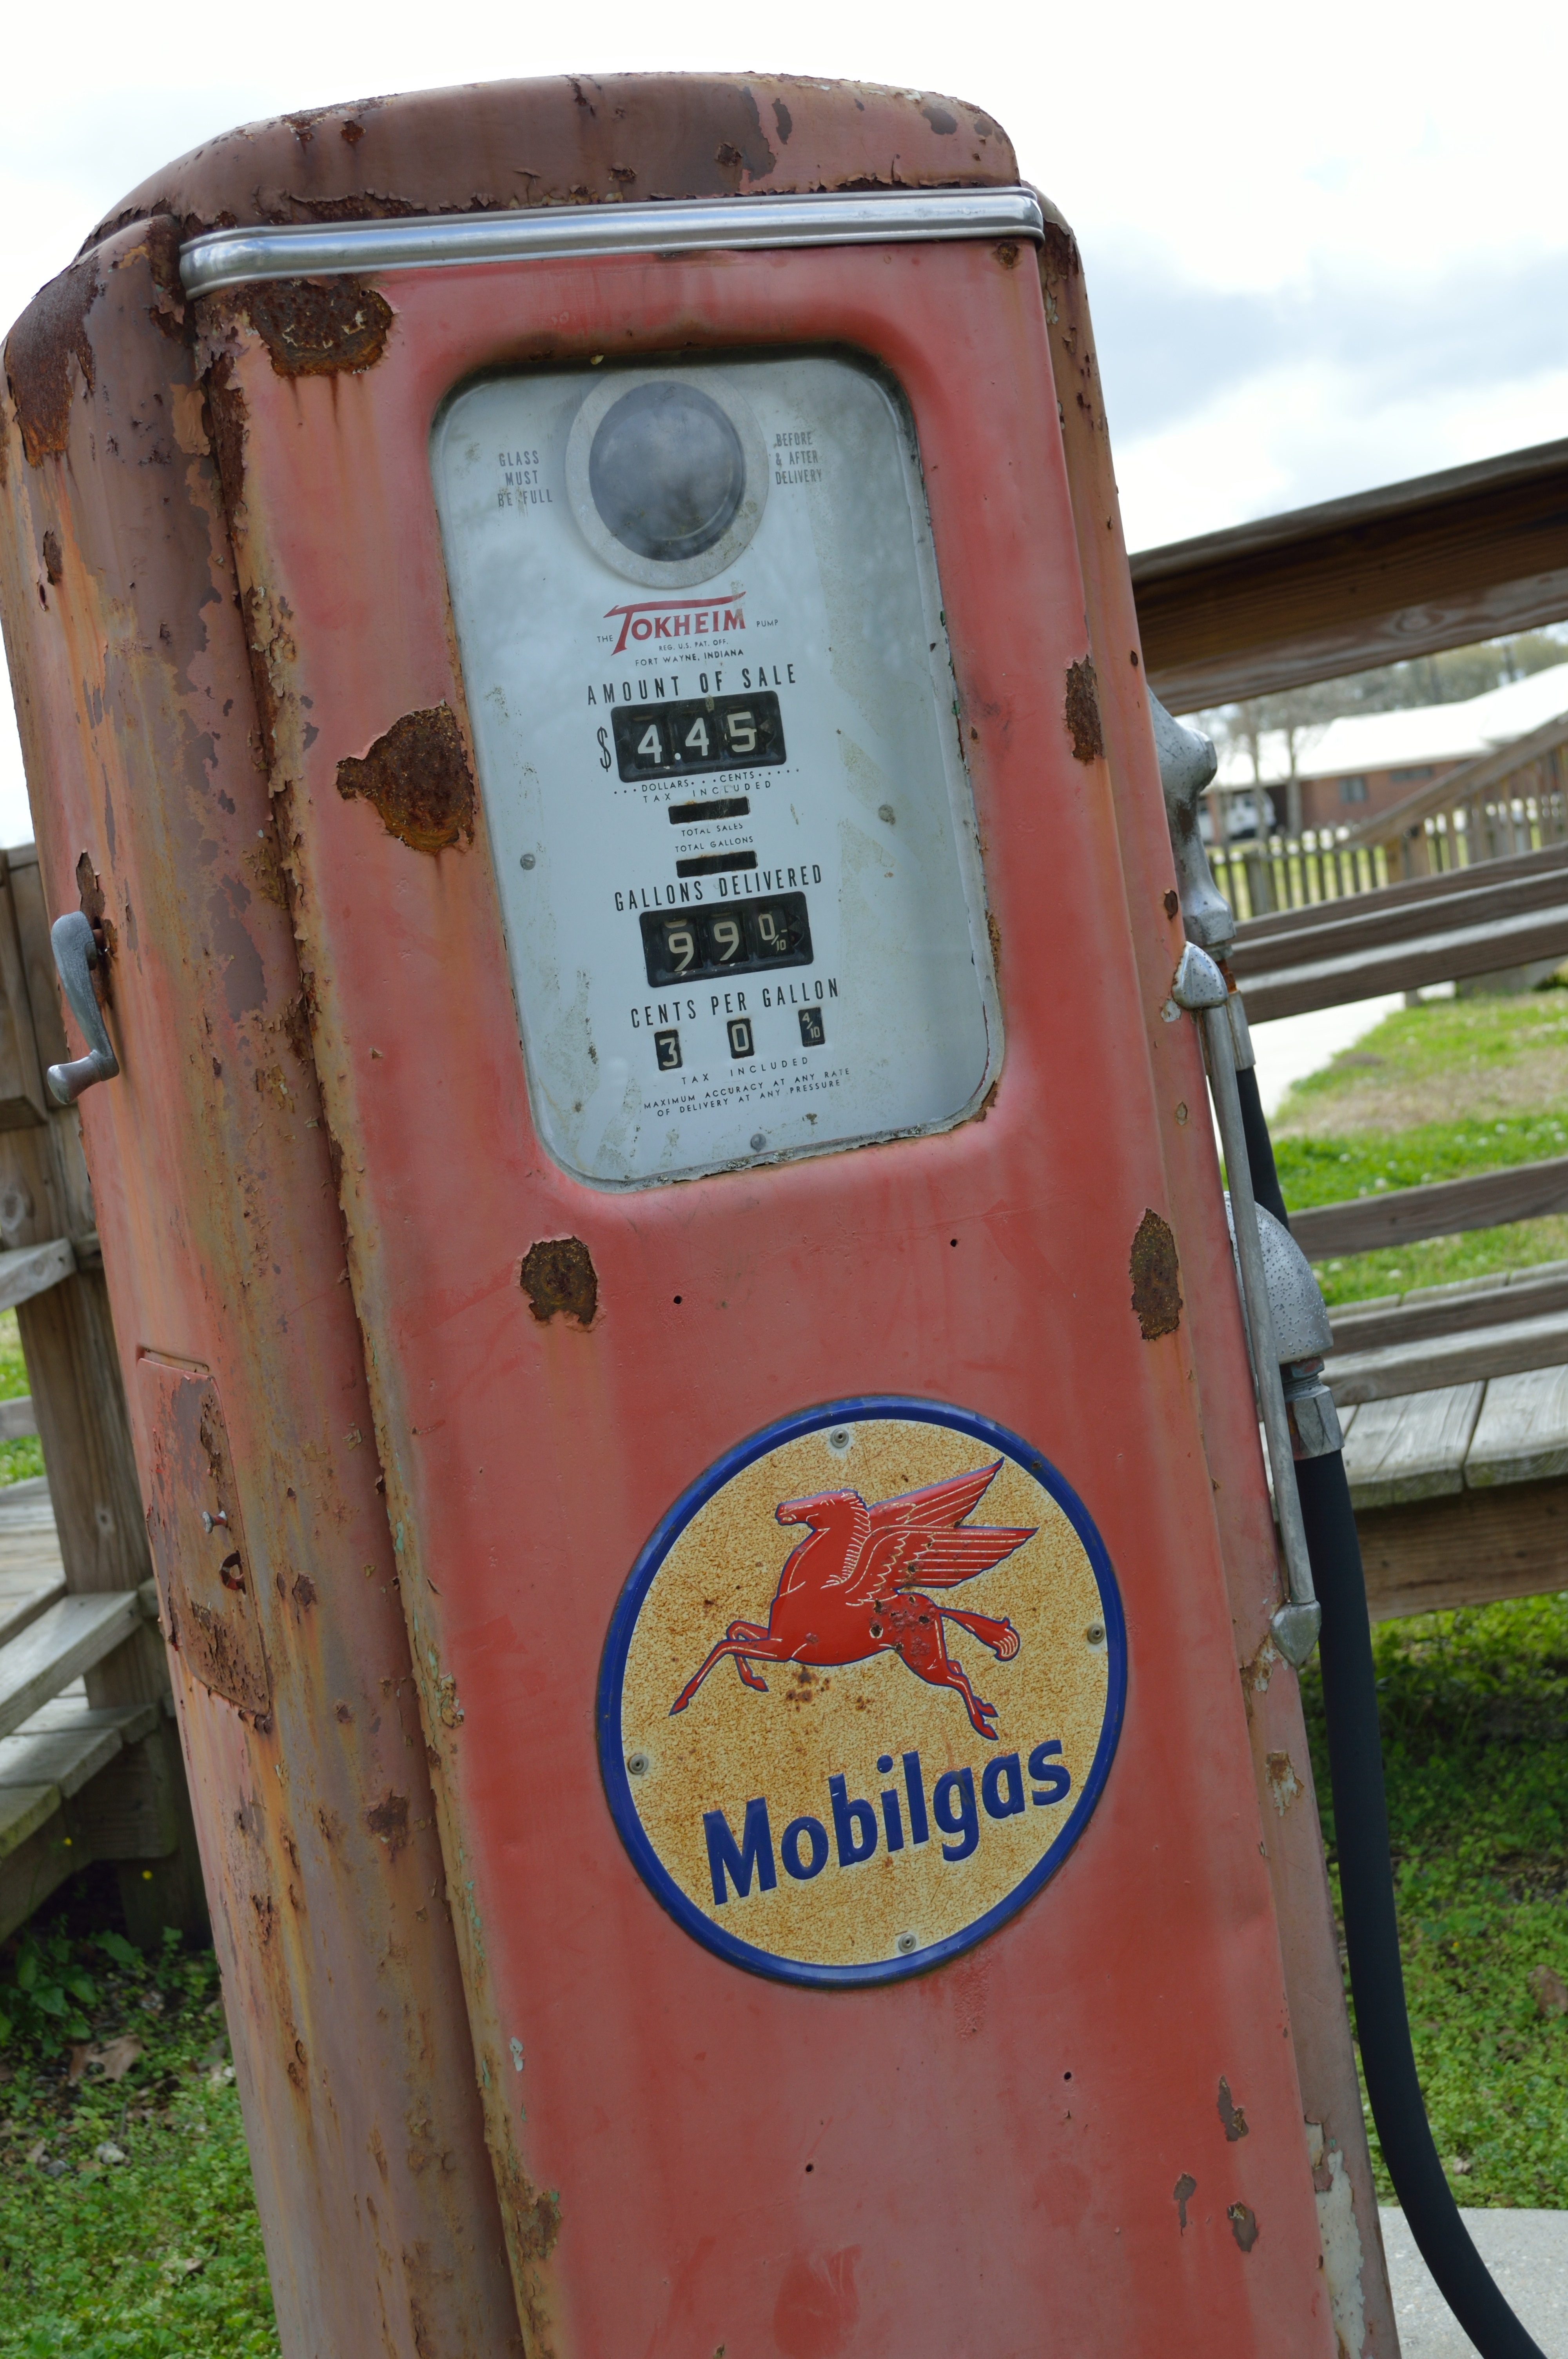
vintage, antique, old, rural, vehicle, metal, industrial, gas pump, rusty, gasoline